Gervasio Posadas Mañé

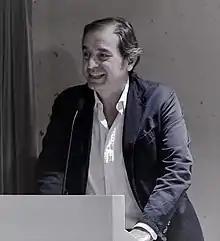
Gervasio Mañé

Gervasio Posadas Mañé, more widely known as Gervasio Posadas, is a prize-winning novelist, born in Uruguay and currently resident in Spain.